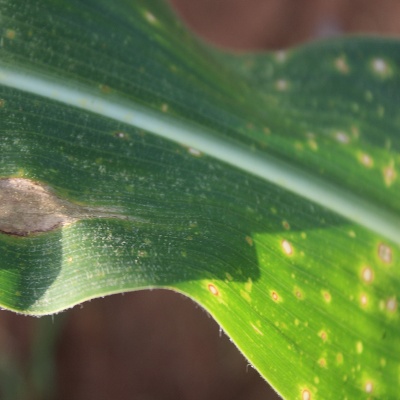
Crop: Maize
Condition: leaf spot